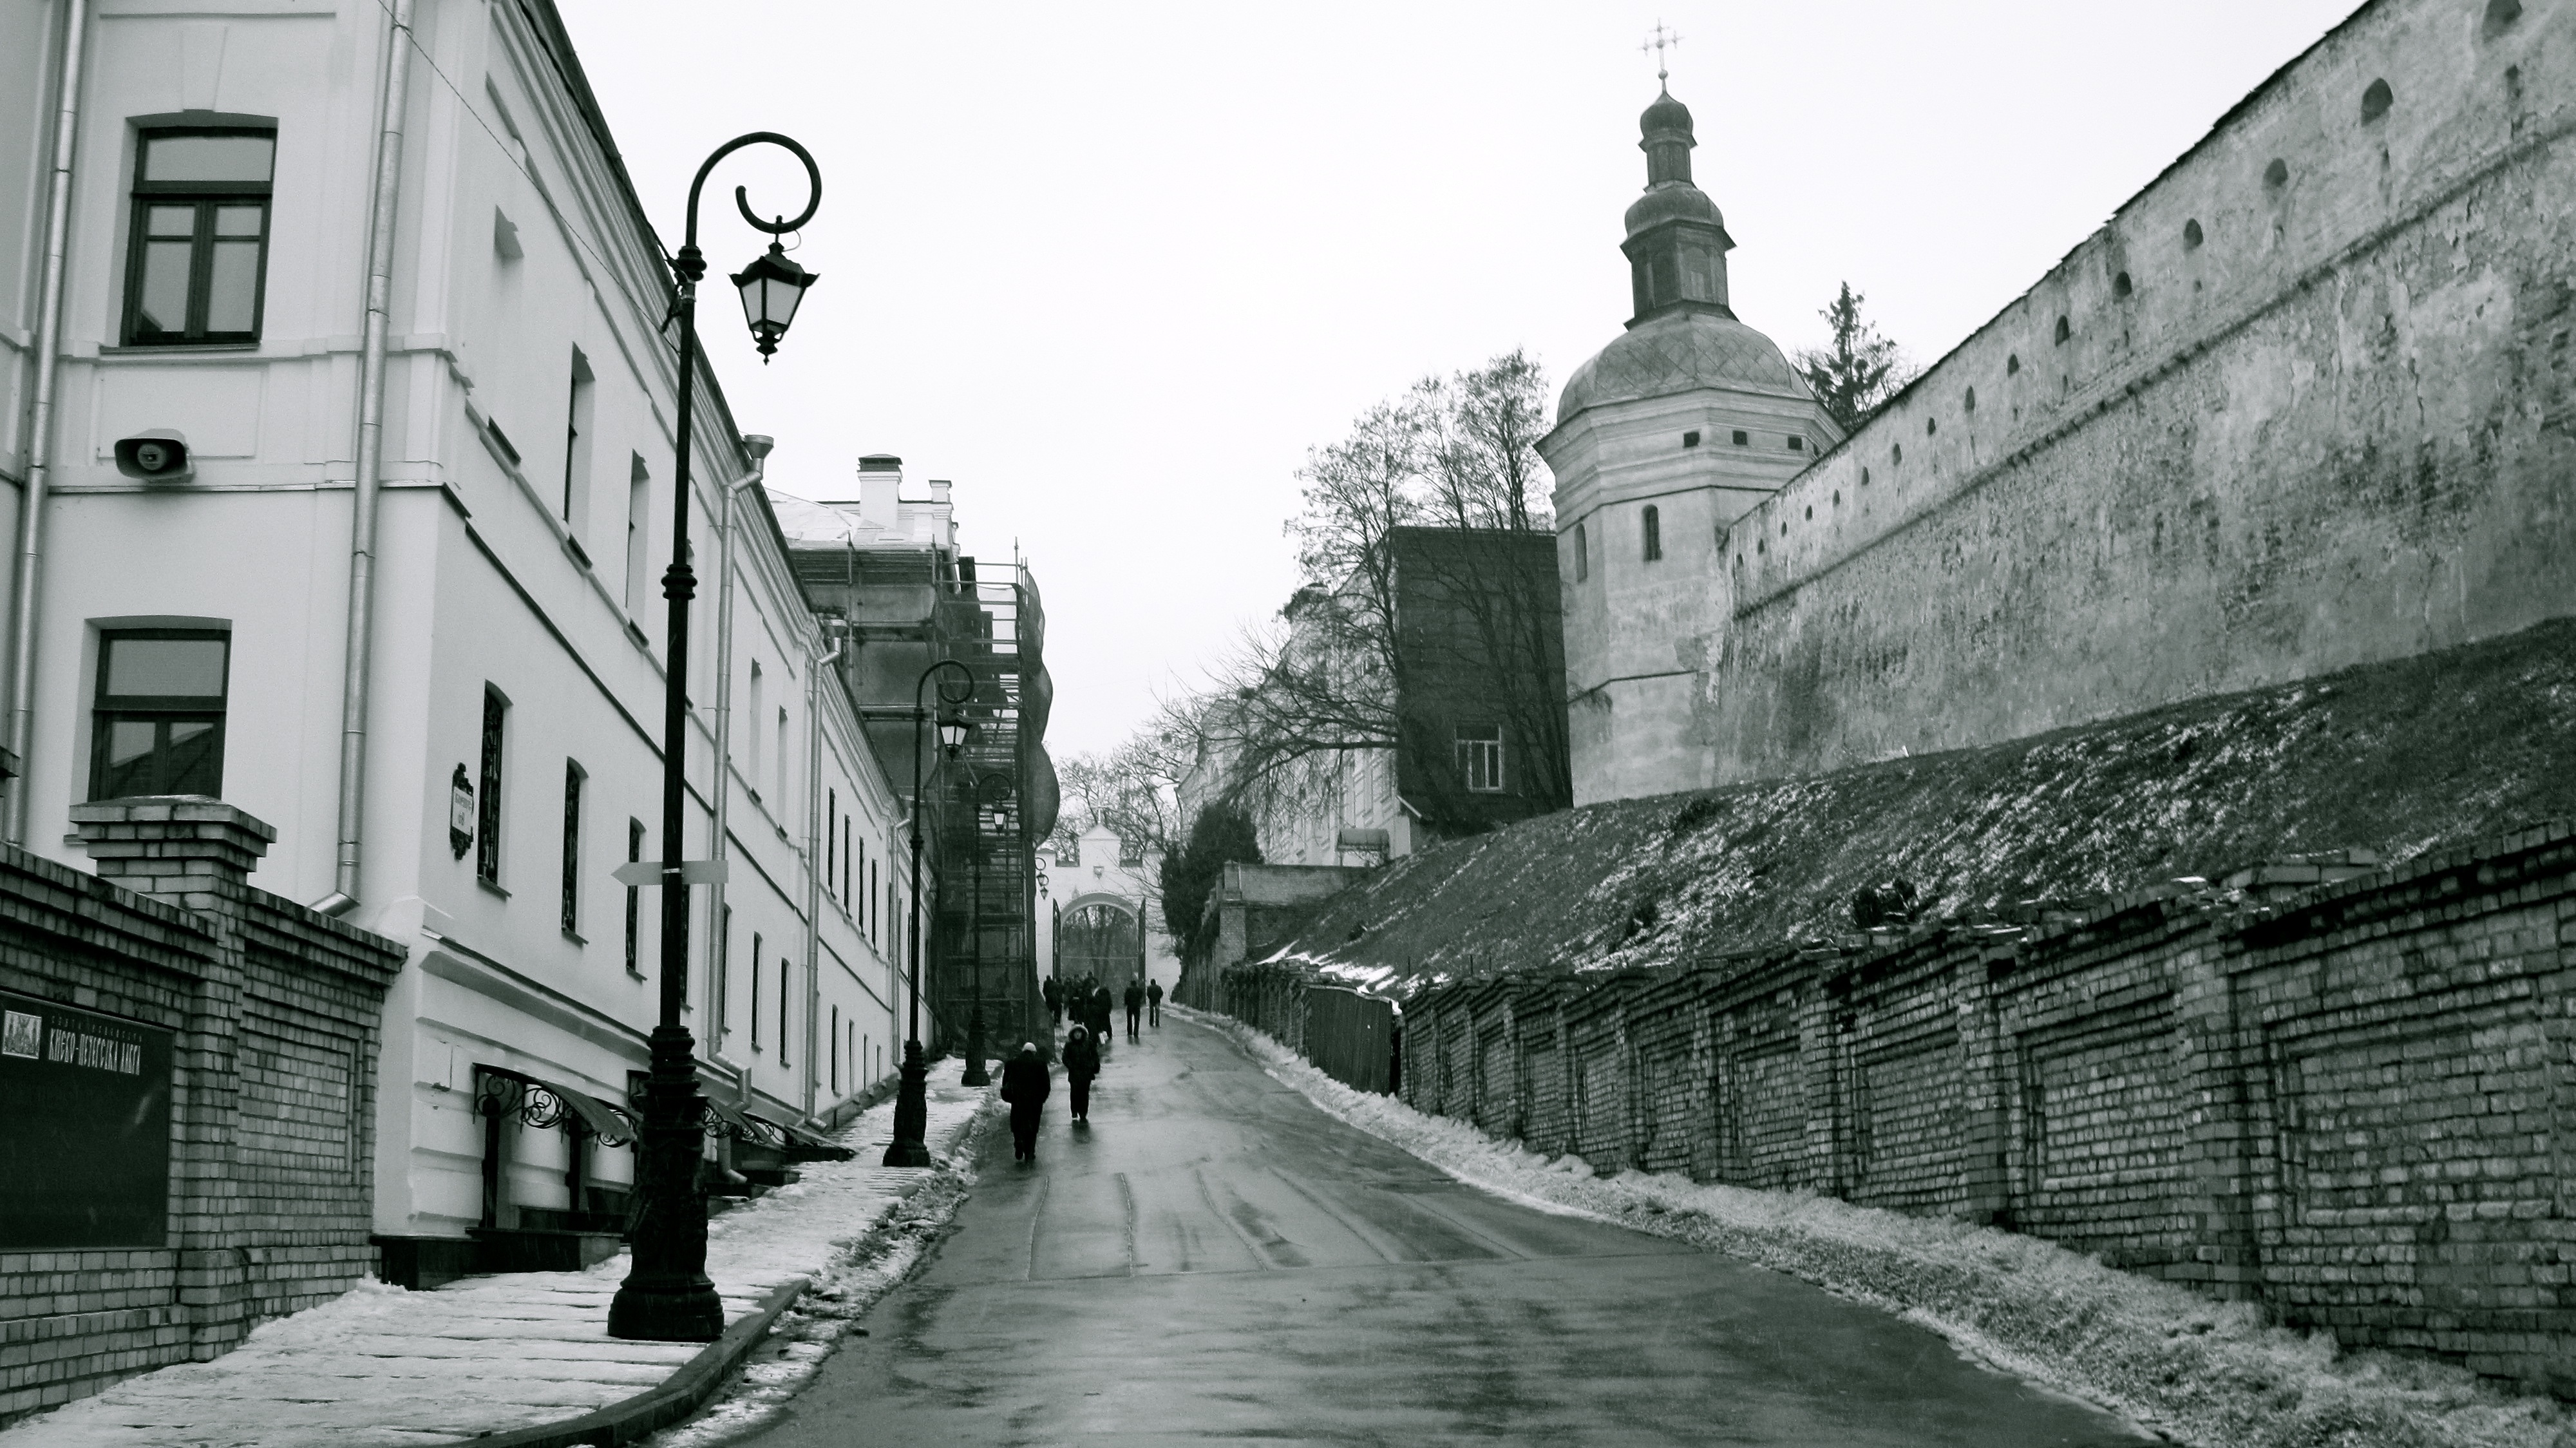
snow, winter, black and white, road, street, town, alley, city, wall, cityscape, monochrome, lane, waterway, infrastructure, neighbourhood, urban area, monochrome photography, human settlement